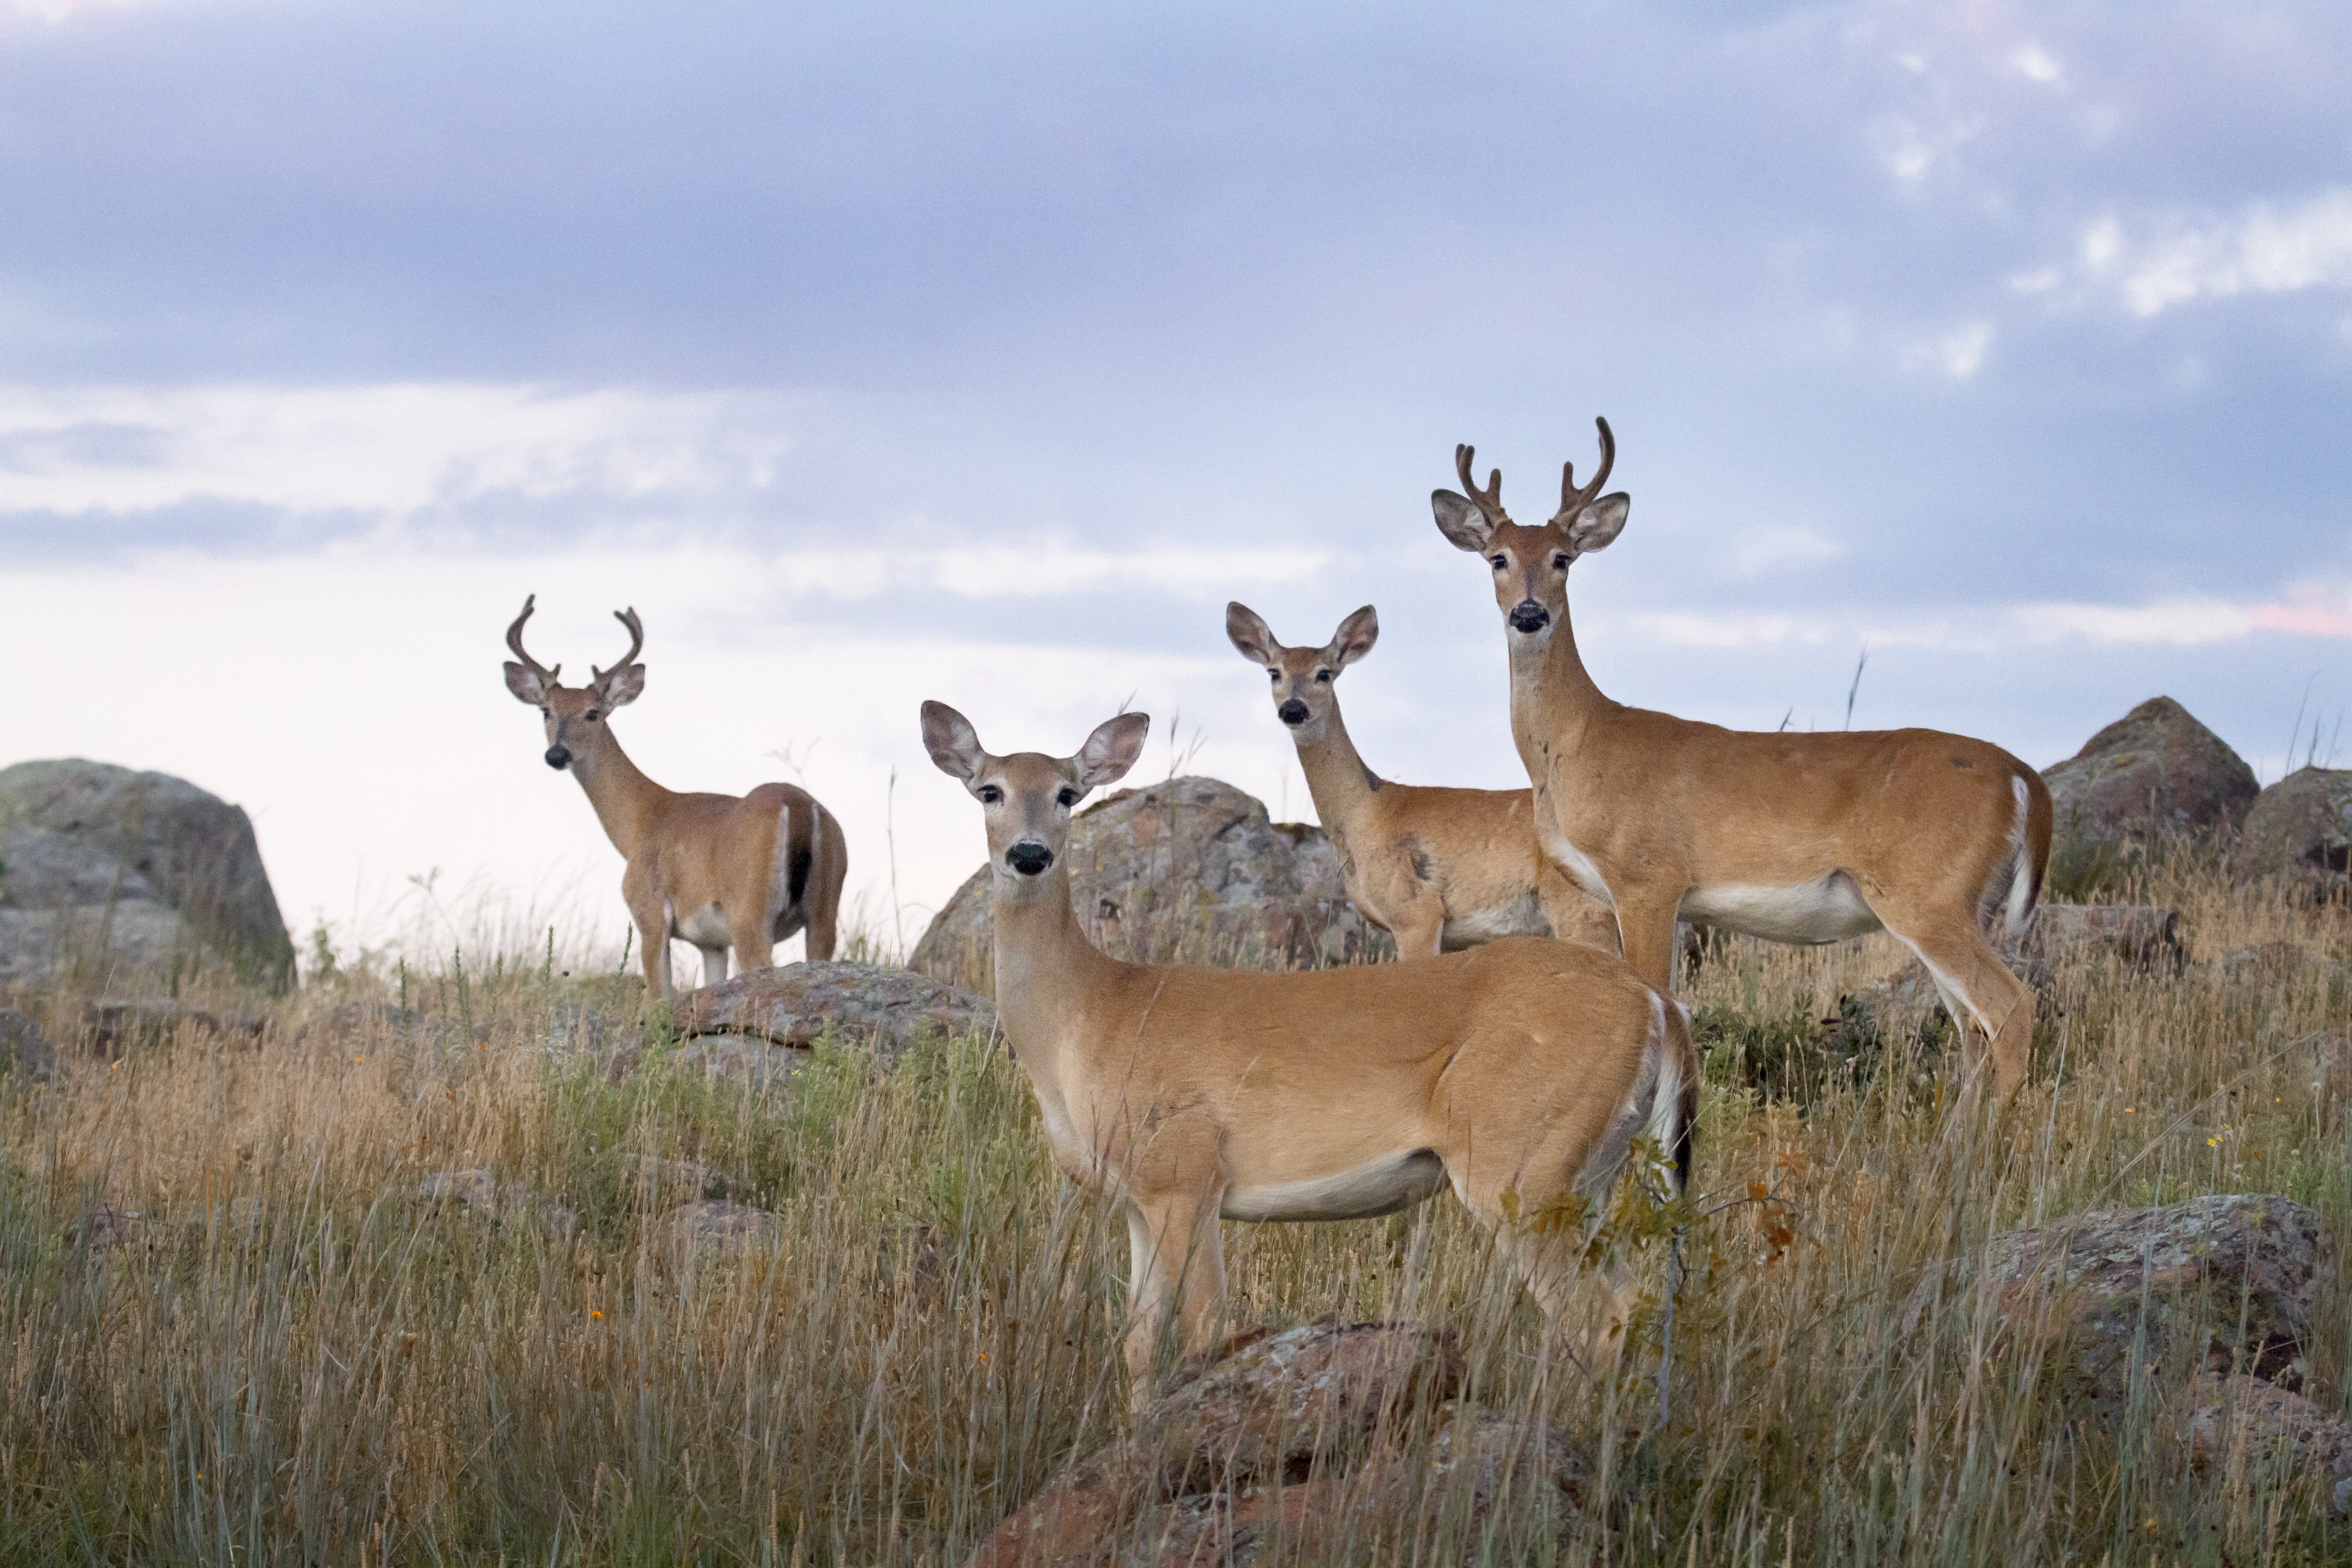
prairie, wildlife, deer, herd, mammal, fauna, antelope, doe, gazelle, grassland, vertebrate, impala, oklahoma, buck, larrysmith, wichitamountains, whitetail, white tailed deer, pronghorn, hartebeest